Paykan

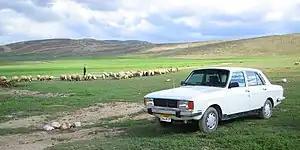
A Paykan With a 1600cc engine and a new front and dashboard in the countryside.

The Paykan ( meaning "Arrow") is the first Iranian-made car produced by Iran Khodro, between 1967 and 2005. The car, formerly called "Iran National", is a licensed version of the British Rootes Arrow (Hillman Hunter) and was very popular in Iran from its introduction until its discontinuation.